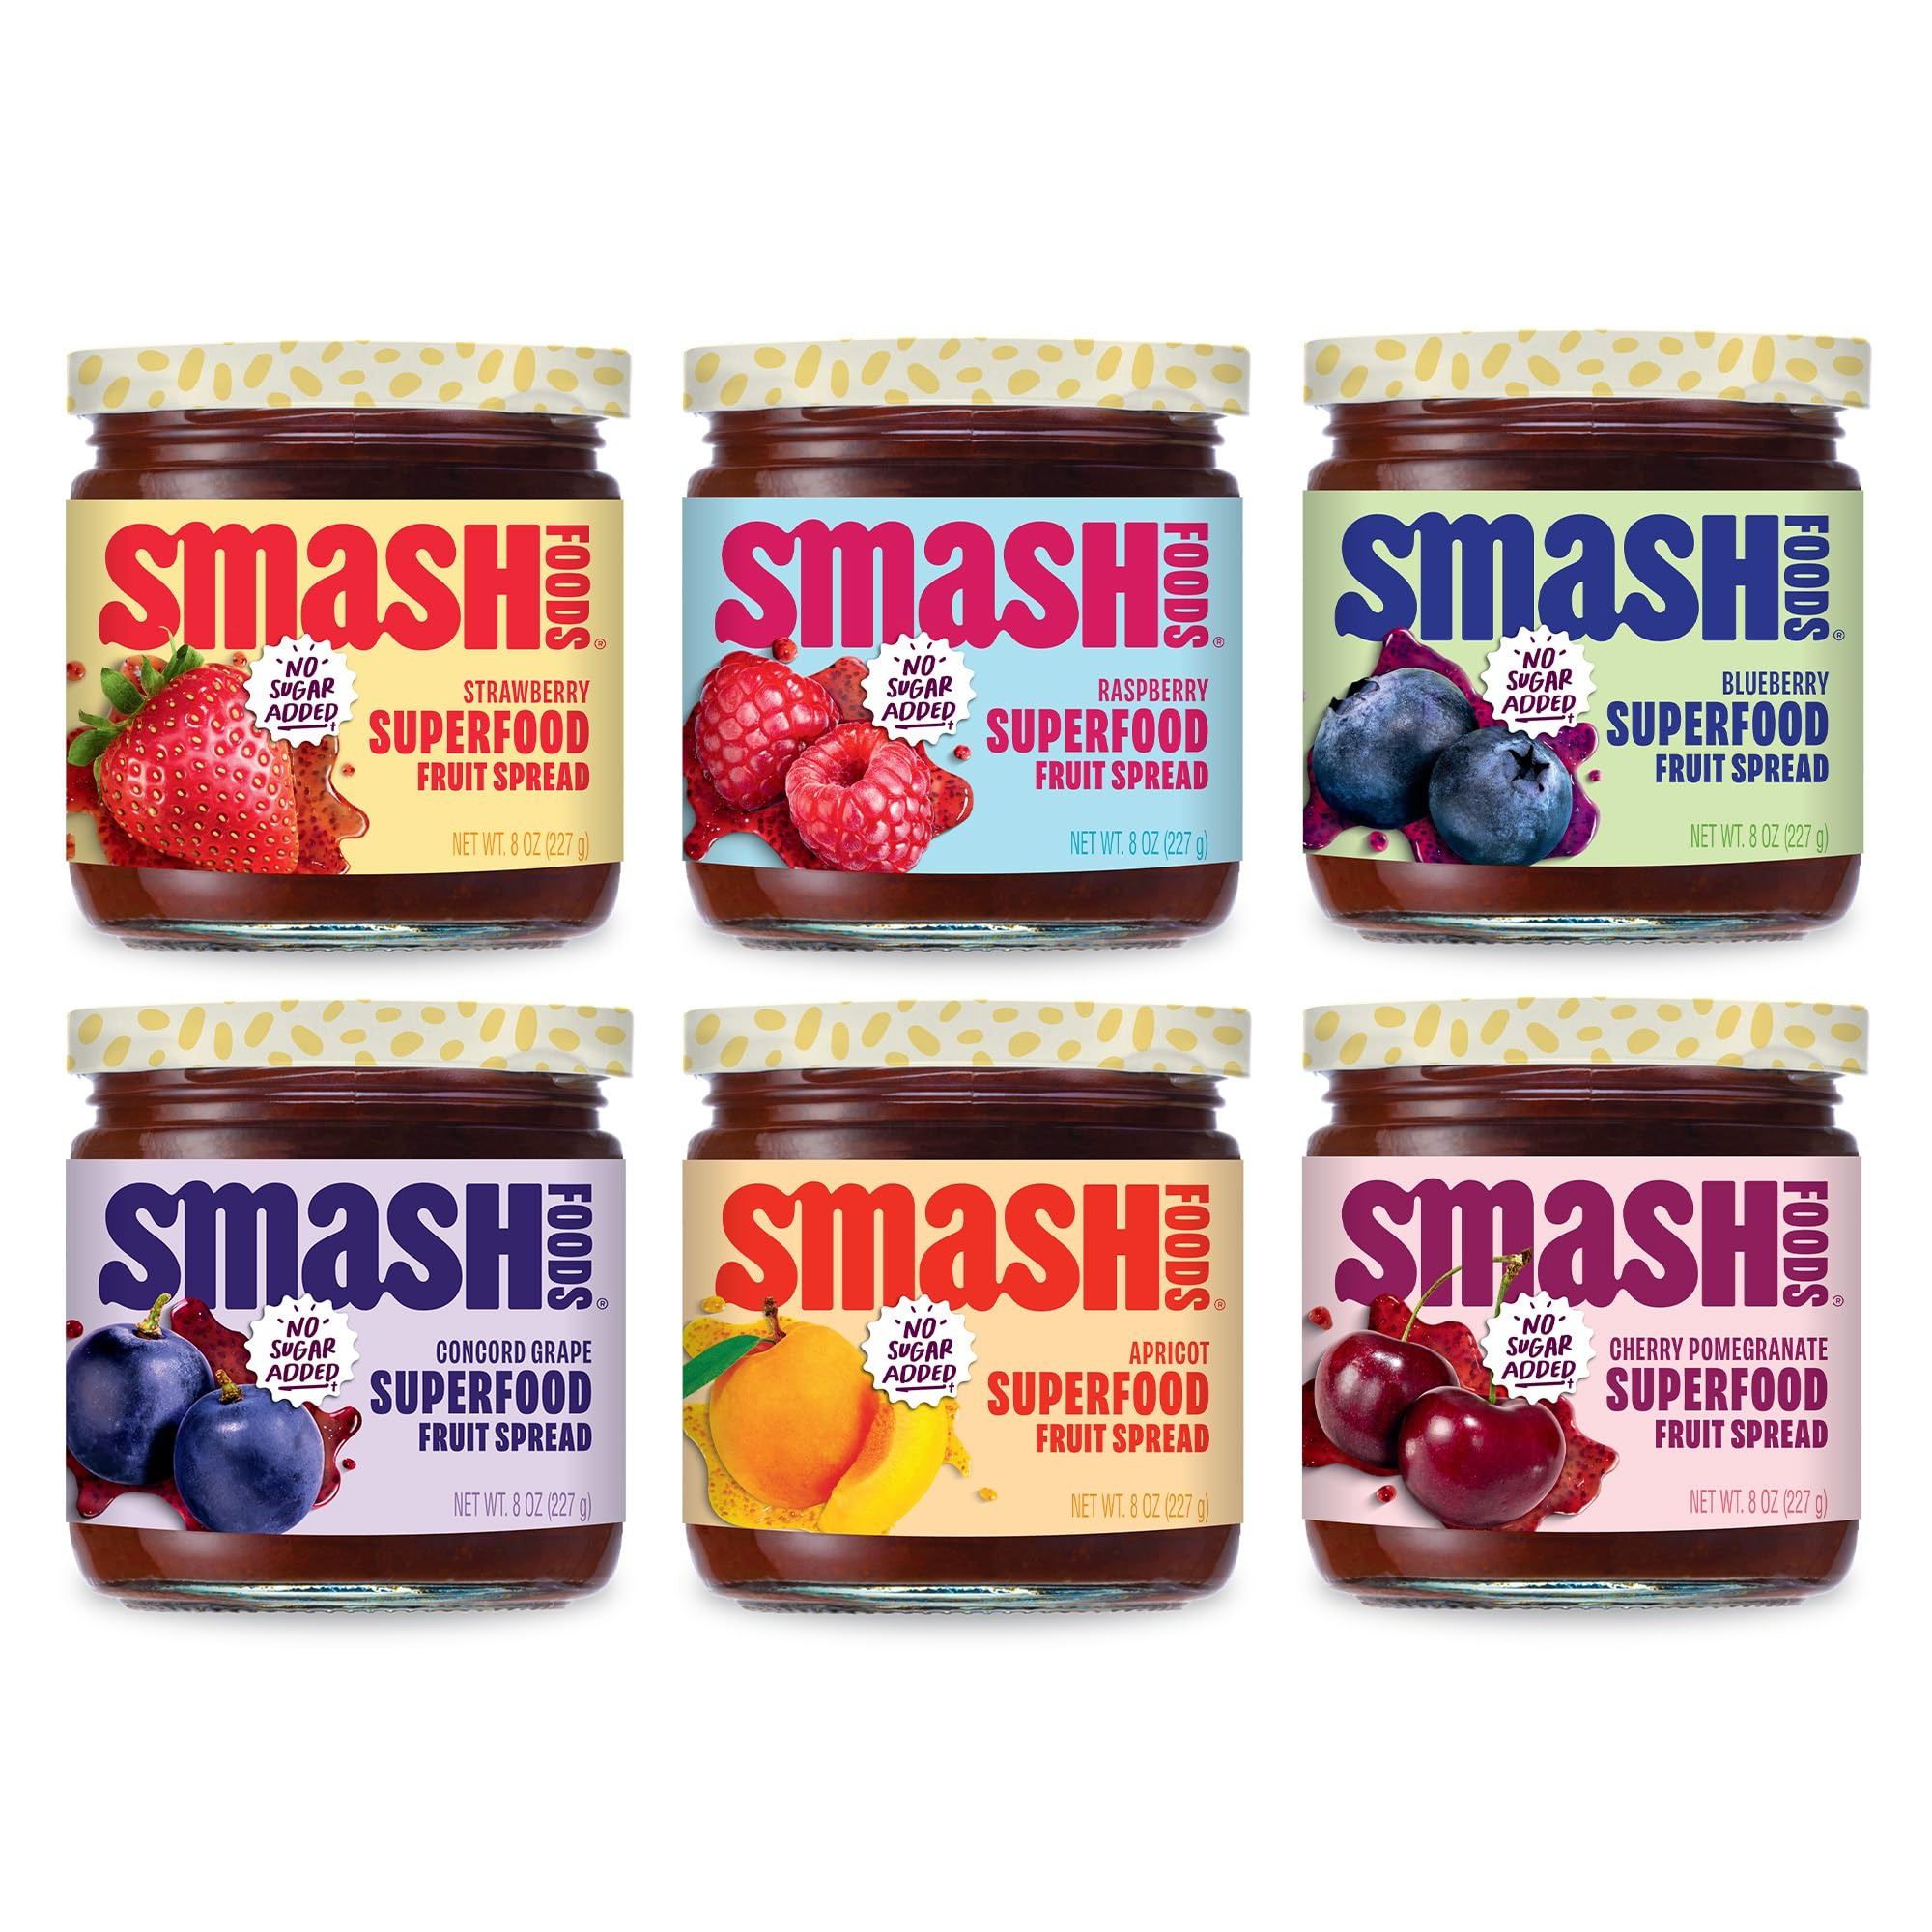
Item Name: Smash Foods Jam Try Them All Variety Pack| Low-Calorie, No Sugar Added Keto Jam with Upcycled Fruit & Chia Seeds | Vegan, Paleo Superfood Spread (6 Jars)
Bullet Point 1: DELICIOUS SUPERFOOD JAM: Chia Smash is a bold fruit spread that's bursting with real fruit, naturally sweetened with dates, and powered by chia seeds, the perfect recipe for helping you eat good and feel good too.
Bullet Point 2: NO SUGAR ADDED: Unlike other jams, jellies & sweet spreads, we've made a low calorie, low sugar jam without using stevia, erythritol, or sugar alcohols. Instead, Chia Smash uses dates to enhance the real fruit flavor with honest, wholesome sweetness.
Bullet Point 3: LOW CARB KETO + PALEO FRIENDLY: Now anyone can enjoy jam without worrying about sugar guilt, preservatives, or dietary restrictions. Chia Smash is a vegan, paleo, and keto spread that brings sweetness without the sacrifice.
Bullet Point 4: REAL NATURAL UPCYCLED INGREDIENTS: Inside every small jar of our gourmet superfood jelly is tons of omega-3s, protein, fiber, antioxidants, vitamins, and minerals, sourced naturally from 100% real, Non GMO, upcycled fruit.
Bullet Point 5: ENDLESS WAYS TO JAM: Our gourmet jam is right at home on toast, swirled into oats and yogurt, dolloped onto pancakes, presented on charcuterie food boards, or mixed into smoothies, salad dressings, baked goods, and so much more.
Value: 6.0
Unit: Count

Price: 47.99